Brant Street Pier

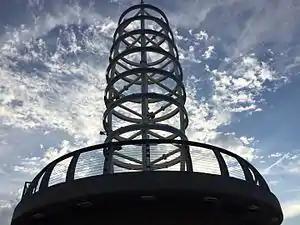
A 12-metre beacon made of tubular structural steel framing located on the centre of the raised platform.

The S-shaped pier is 137 metres long and about 7.5 metres wide along the span or deck. It features a walkway and lighted lookout tower elevated four meters above the deck. The lookout tower or the raised platform, accessible by a circular staircase, is located on the fifth span of the deck (a circular node with a diameter of 20m). This raised platform also supports a 12-metre beacon made of tubular structural steel framing on the center.